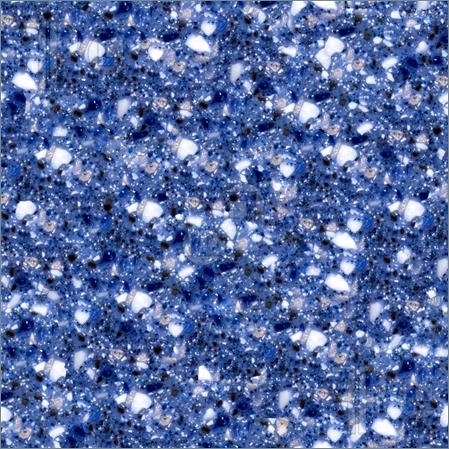
Texture: flecked